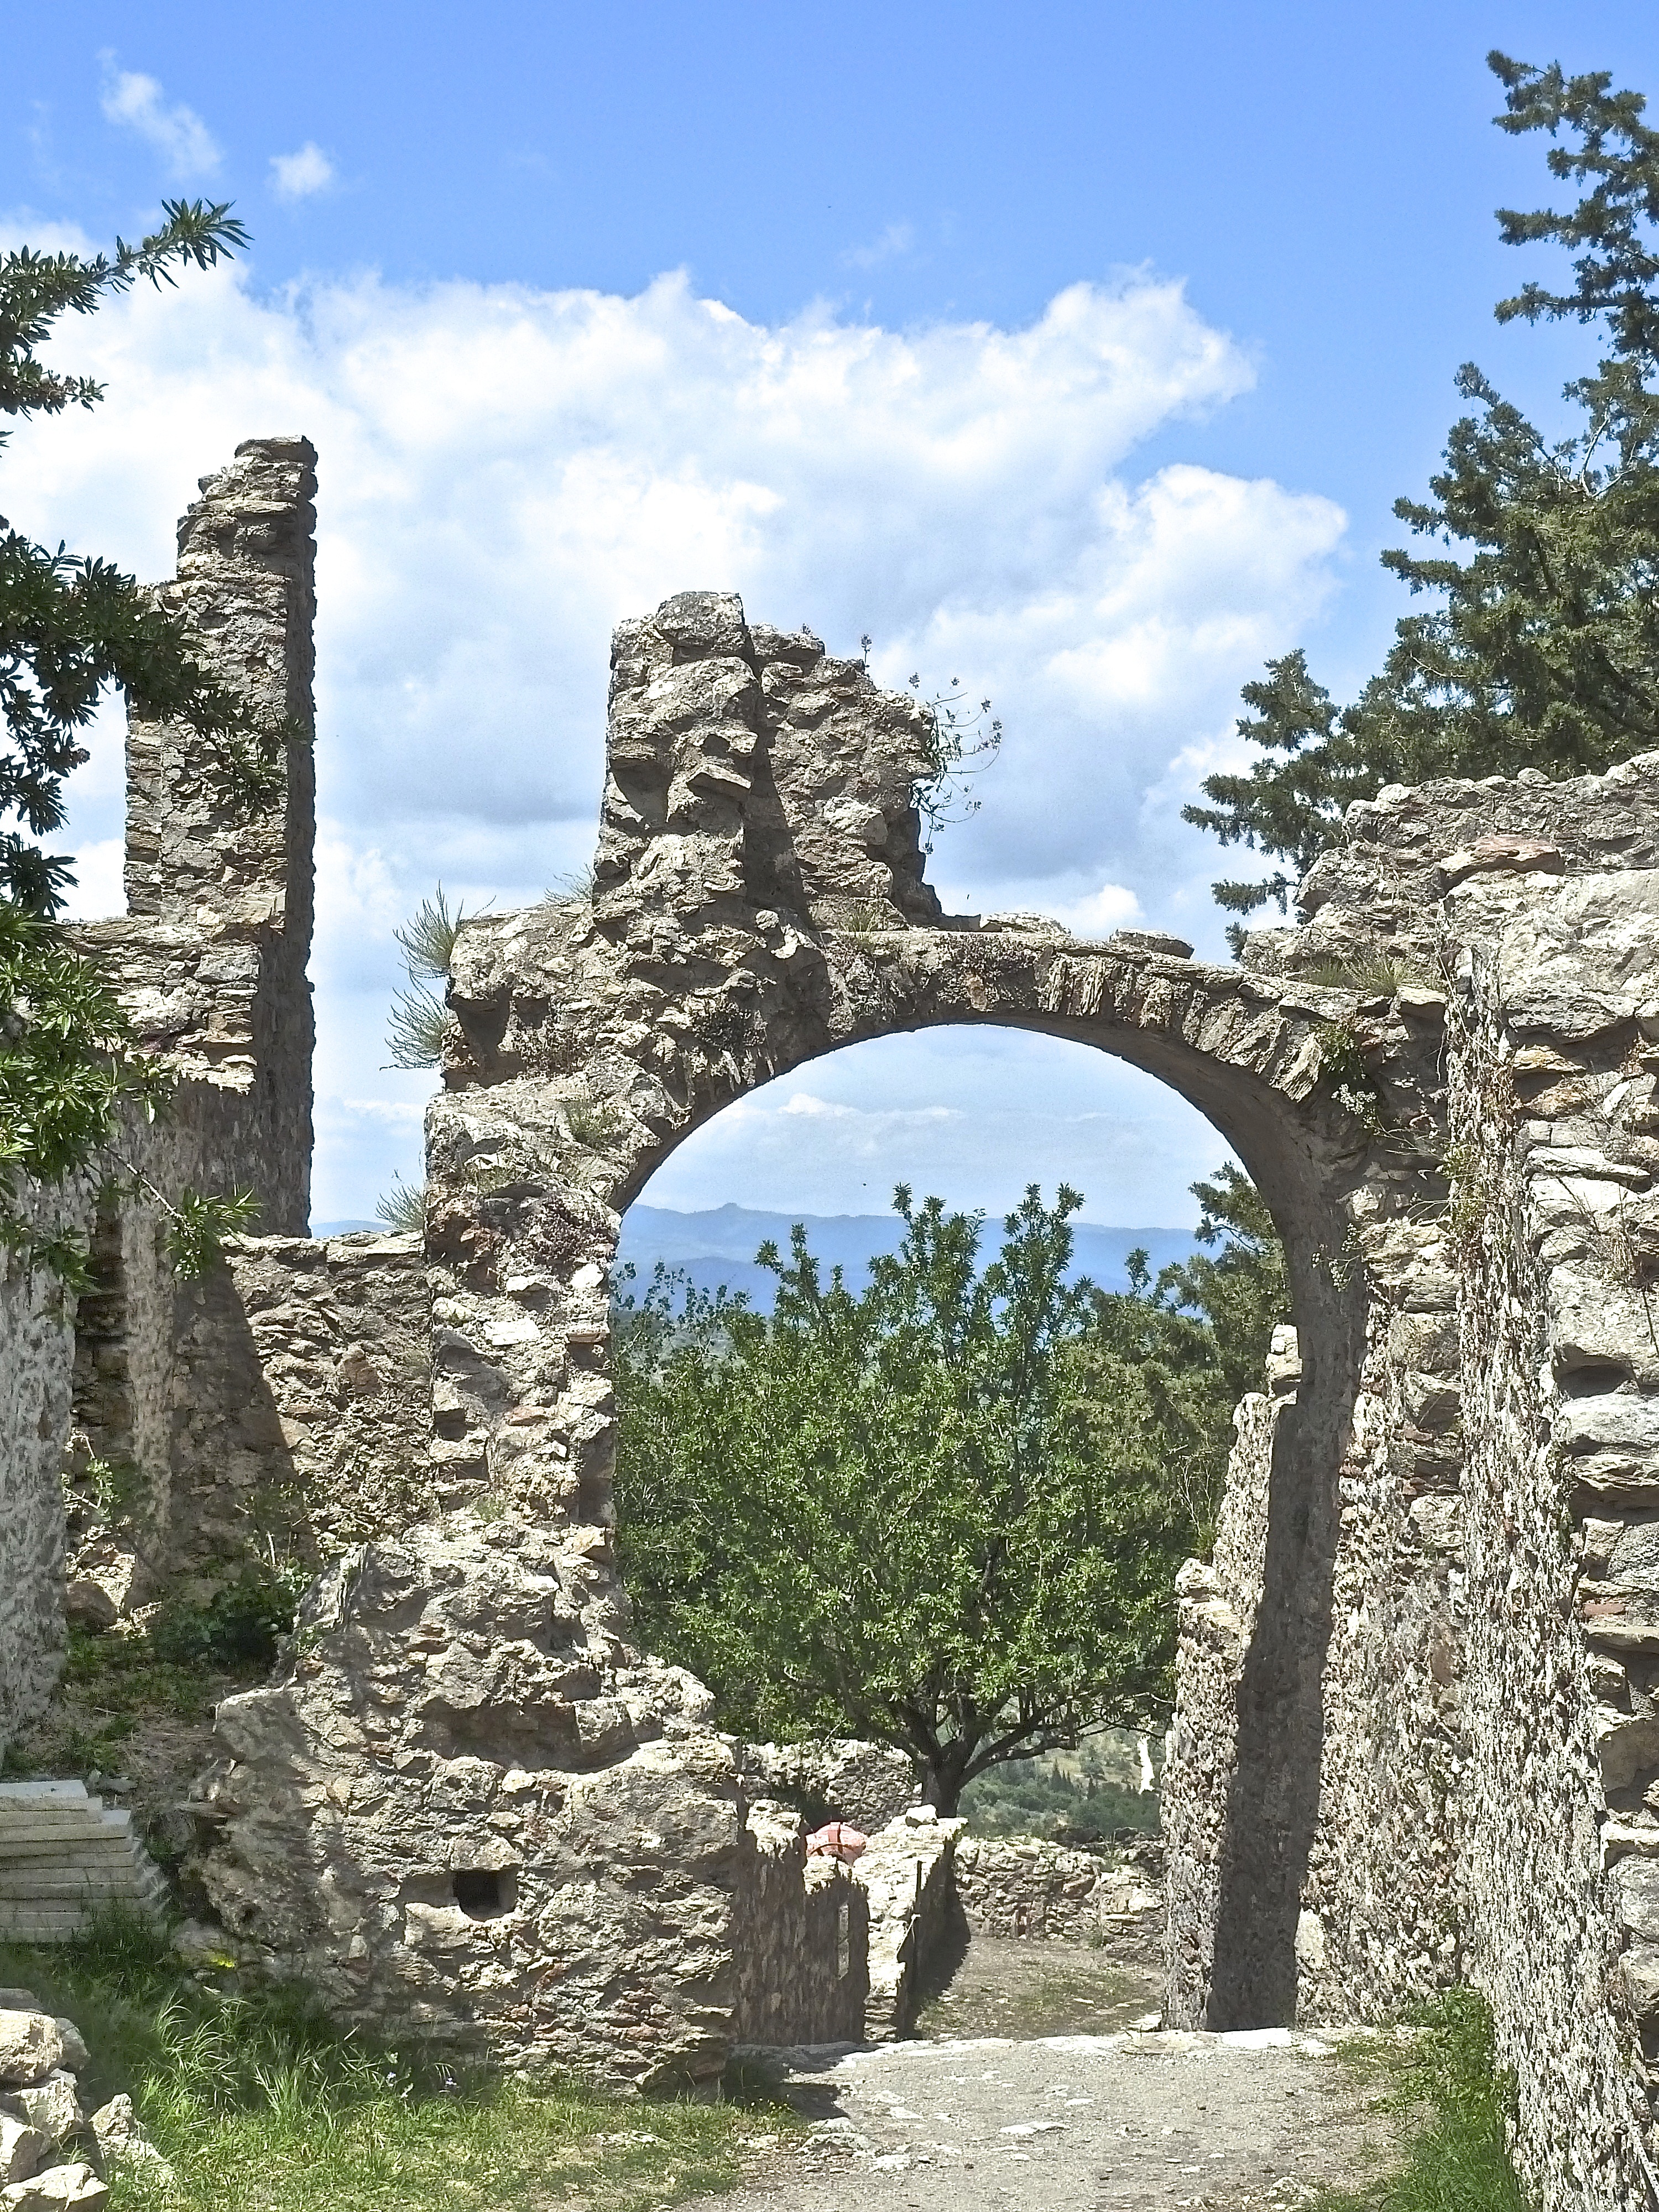
rock, architecture, antique, building, monument, arch, entrance, castle, ancient, landmark, historic, fortification, tourism, doorway, ruins, archway, monastery, history, heritage, historical, archaeological site, unesco world heritage site, historic site, ancient history, mystras